Darter

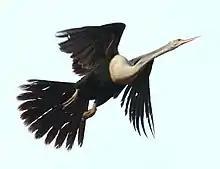
Female anhinga ("A. anhinga") taking off

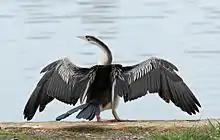
Australasian darter drying its wings

Anhingidae are large birds with sexually dimorphic plumage. They measure about in length, with a wingspan around , and weigh some . The males have black and dark-brown plumage, a short erectile crest on the nape and a larger bill than the female. The females have much paler plumage, especially on the neck and underparts, and are a bit larger overall. Both have grey stippling on long scapulars and upper wing coverts. The sharply pointed bill has serrated edges, a desmognathous palate and no external nostrils. The darters have completely webbed feet, and their legs are short and set far back on the body.